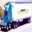
Label: truck